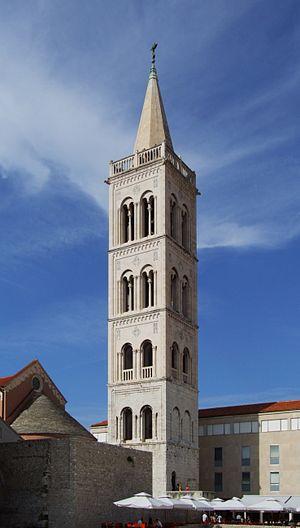
Zadar est une ville et une municipalité de Croatie située au nord de la Dalmatie. Elle est le chef-lieu du Comitat de Zadar. Au recensement de 2001, la municipalité comptait 72 718 habitants, dont 92,77 % de Croates et la ville seule comptait 69 556 habitants.